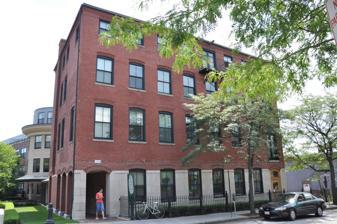
Building: Ritchie Building
Country: United States of America
Year built: 1883
United States historic place Ritchie Building U.S. National Register of Historic Places Show map of Massachusetts Show map of the United States Location 112 Cypress St., Brookline, Massachusetts Coordinates 42°19′52″N 71°07′33″W / 42.3310°N 71.1257°W / 42.3310; -71.1257 Built 1883 Architectural style Panel Brick MPS Brookline MRA NRHP reference No. 85003308 Added to NRHP October 17, 1985 The Ritchie Building is a historic industrial building at 112 Cypress Street in Brookline, Massachusetts .  Built in 1883 by Edward Samuel Ritchie , it is a fine example of the Panel Brick style, and is further notable as the factory space in which Ritchie manufactured a nationally distributed line of navigational instruments.  The building was listed on the National Register of Historic Places in 1985. Description and history The Ritchie Building is located on the east side of Cypress Street, north of Massachusetts Route 9 and south of the MBTA Green Line D branch , just east of the Brookline Hills station.  It is a four-story rectangular brick structure, with a hip roof.  The first floor is below the street level, which was raised in order to bridge the railroad tracks, and the main entrance is now on the second level.  The second level is finished in stone, resembling a raised basement level, while the upper floors retain their original modest Panel Brick features, including segmented-arch window openings and a corbelled cornice. Edward Samuel Ritchie founded his navigational instruments company in the 1850s, and had, by the 1880s, established a main office in Boston and a manufacturing facility near Harvard Square in Cambridge .  He built the present facility in 1883, not far from his home on Lincoln Street, when he was unable to expand the Cambridge space.  It was one of the first industrial buildings to be built in Brookline.  The business, whose customers notably included the United States Navy , was operated by Ritchie and his successors at this site until the 1950s.  The building has since been rehabilitated for use as office space. See also National Register of Historic Places listings in Brookline, Massachusetts References